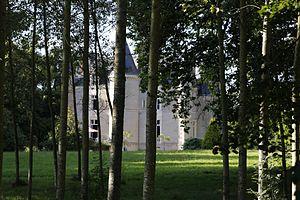
Le logis du Bois à Grazay. This building is indexed in the Base Mérimée, a database of architectural heritage maintained by the French Ministry of Culture,
Grazay est une commune française, située dans le département de la Mayenne en région Pays de la Loire, peuplée de 615 habitants.